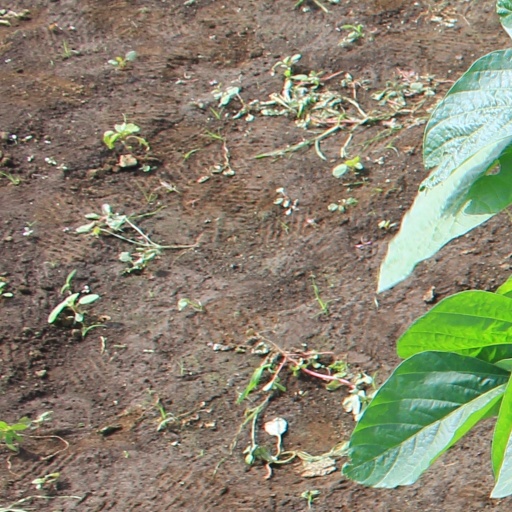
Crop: soybean